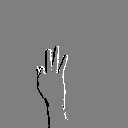
ASL letter: f